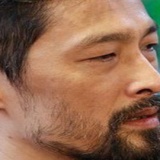
diễn viên Johnny Trí Nguyễn